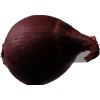
Label: red_onion